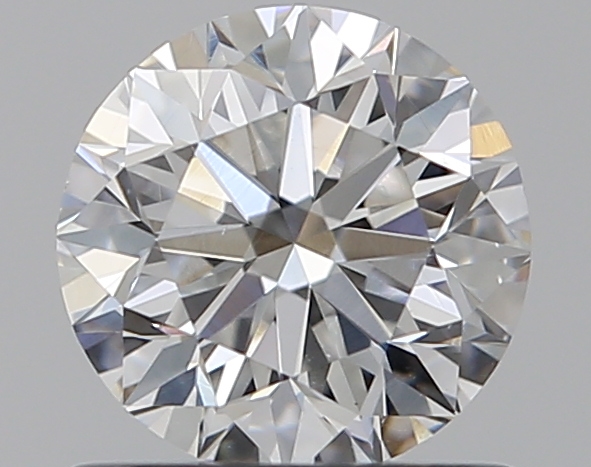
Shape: round
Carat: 0.8
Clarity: VS2
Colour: E
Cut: VG
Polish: EX
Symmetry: EX
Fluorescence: N
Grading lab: GIA
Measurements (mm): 5.79 x 5.82 x 3.72